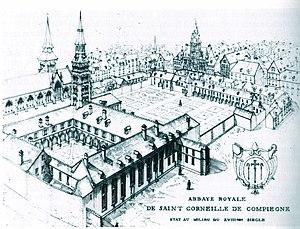
Compiègne [kɔ̃ piɛɲ] est une commune française située dans le département de l'Oise, dont elle est l'une des sous-préfectures, en région Hauts-de-France. La commune est située au nord-est de Paris. Elle est souvent surnommée « la Cité Impériale » du fait de son passé étroitement lié au Second Empire.
L’abbaye Saint-Corneille est située à Compiègne, à 75 km au nord de Paris, dans le pays de Valois, et s’appelle tout d’abord Sainte-Marie ou Notre-Dame. Elle est renommée par la suite Saint-Corneille et est connue également sous le nom de Saint-Cyprien.
La Chapelle royale était une institution religieuse relevant du roi de France, destinée à chanter et jouer dans les offices religieux royaux. La célébration chantée des offices religieux a certainement toujours fait partie du christianisme. Lorsque Clovis fonde le royaume Franc, il se convertit au christianisme et il crée à ses côtés une institution pour la célébration des offices royaux ; la Chapelle royale est née. Au fil des siècles, elle sera composée d'ecclésiastiques et de laïcs, elle étendra son rôle en fournissant des évêques et en éduquant les futurs rois de France, qu'elle accompagnera tout au long de l'histoire jusqu'à sa disparition, avec la monarchie d'Ancien Régime, dans les tourbillons de la Révolution française.
Cet article liste les abbayes bénédictines actives ou ayant existé sur le territoire français actuel. Il s'agit des abbayes de religieux suivant la règle de saint Benoît, à l'exclusion des cisterciens.